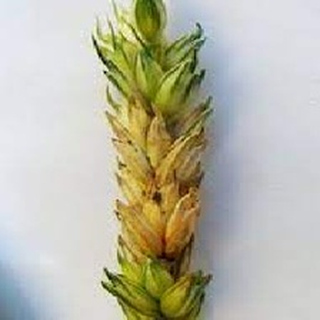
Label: wheat_fusarium_head_blight